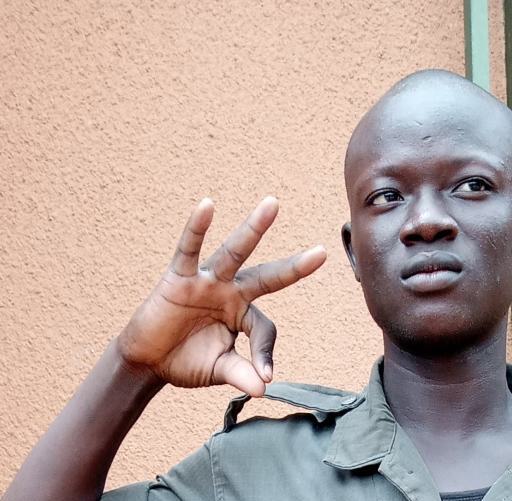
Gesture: ok